Mark Ridgers

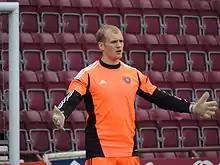
Ridgers playing for Hearts U-20 in 2013

In May 2007, he transferred to Heart of Midlothian for a £40,000 fee. Whilst playing for Hearts under 19 squad Ridgers impressed manager Csaba Laszlo and was promoted to the first team signing a new contract keeping him at the club until 2012. In November 2009, he was sent on loan to East Fife on a monthlong loan deal to give him first team experience. Despite subsequent loans to Airdrie United and a return to East Fife he was yet to make a first team appearance for Hearts, although had been named on the bench.